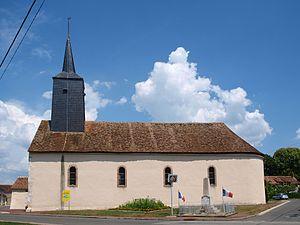
Batilly-en-Puisaye (Loiret, France)